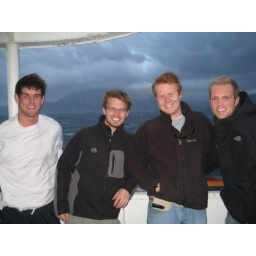
The boat ride home from Morocco with the Prudential Mountain in the background. Brad, Bryan, Mark, Ryan